Bořivoj I, Duke of Bohemia

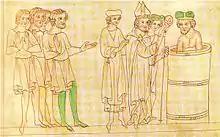
Baptism of Bořivoj, "Velislai biblia picta", 14th century

In 872, Bořivoj supported Svatopluk militarily in his dispute with the East Frankish king Louis the German, and in south Bohemia, they defeated the Frankish troops. About 874, Bořivoj married Ludmila (later canonized as St. Ludmila of Bohemia). The couple had two known sons, Spytihněv and Vratislaus, both of whom succeeded him as dukes. Ludmila and Bořivoj were baptised by Methodius (probably in 883), and the latter became an enthusiastic evangelist, although the religion failed to take root among Bořivoj's subjects.